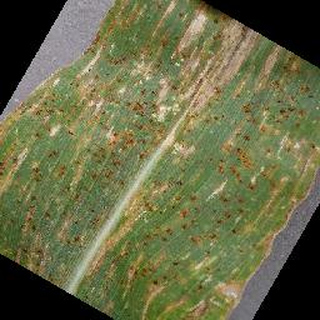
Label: corn_cercospora_leaf_spot